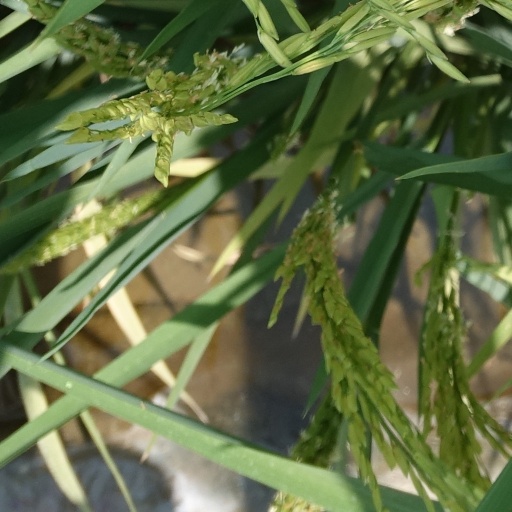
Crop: rice